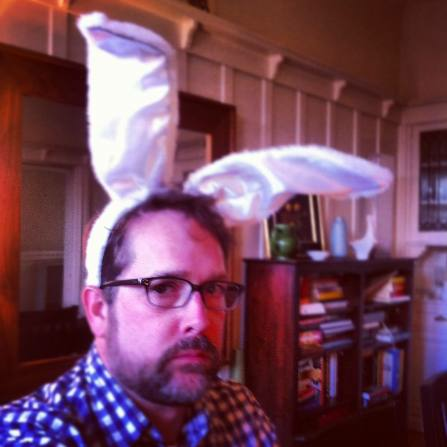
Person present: Yes